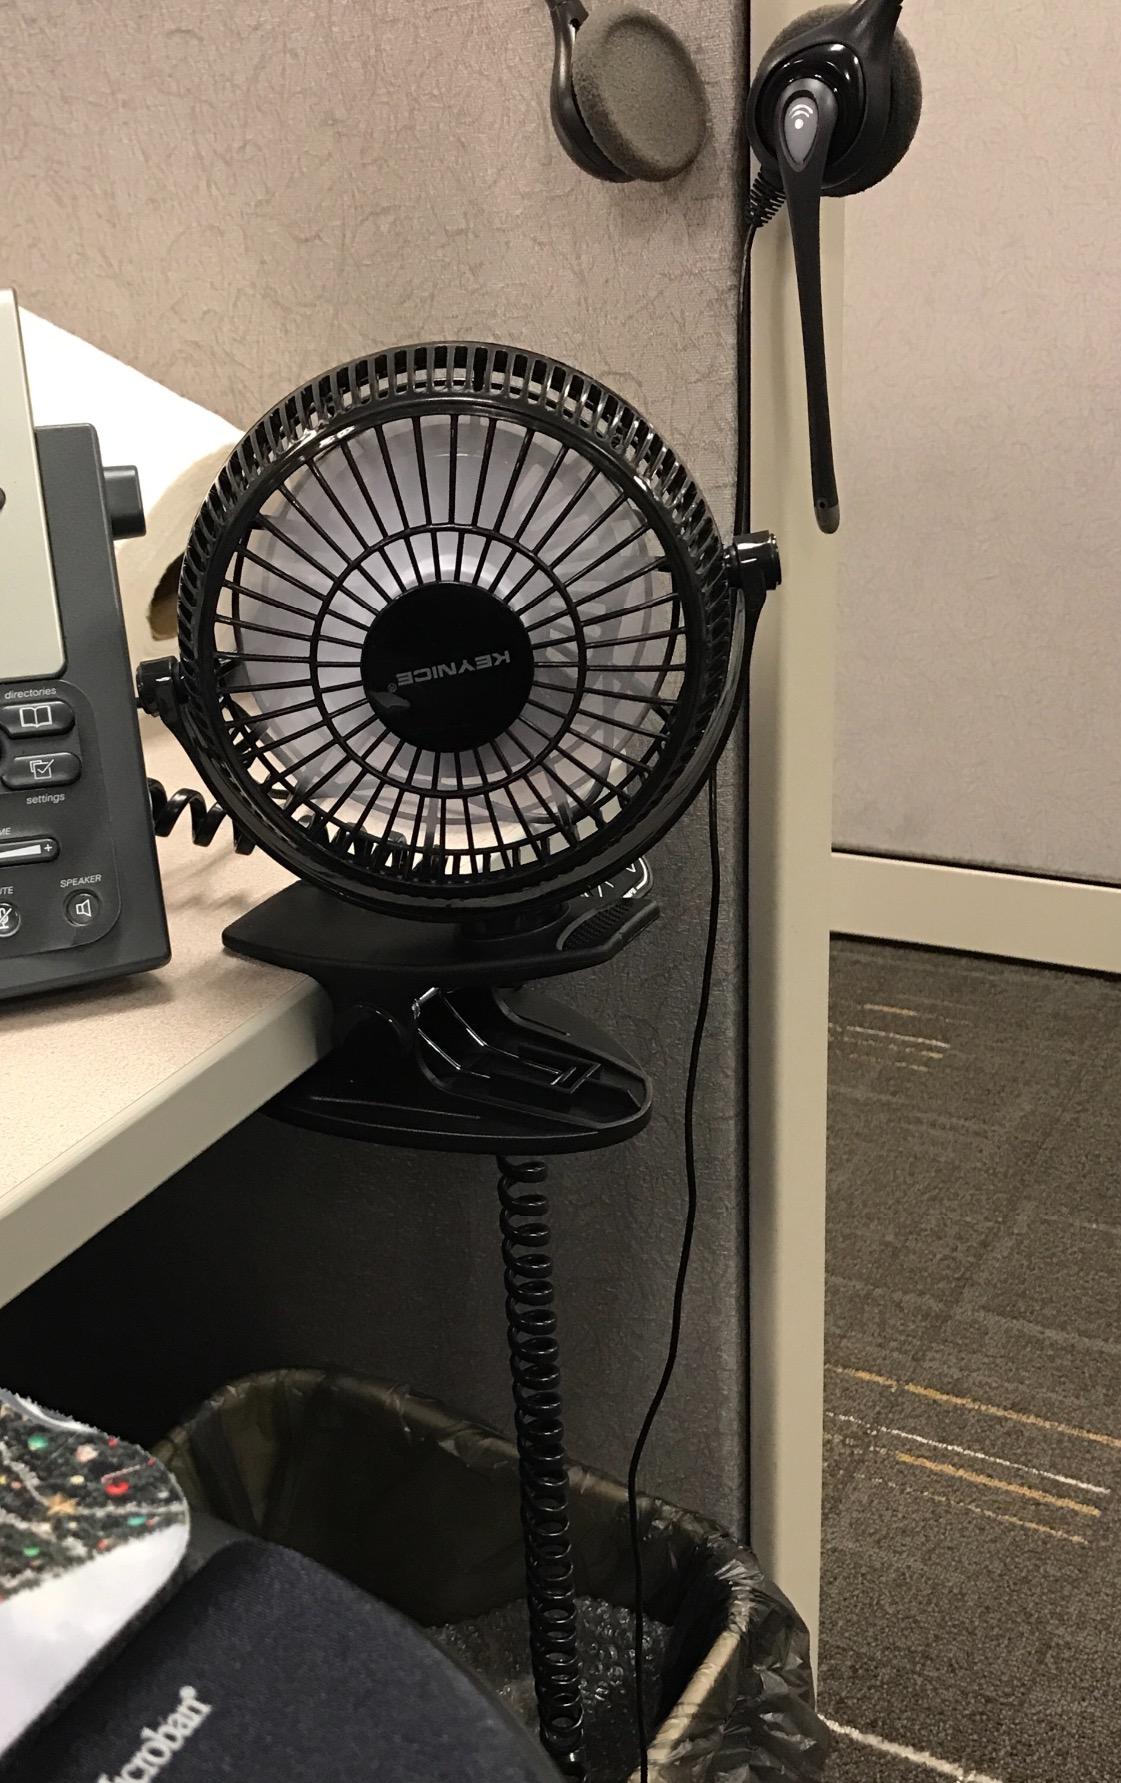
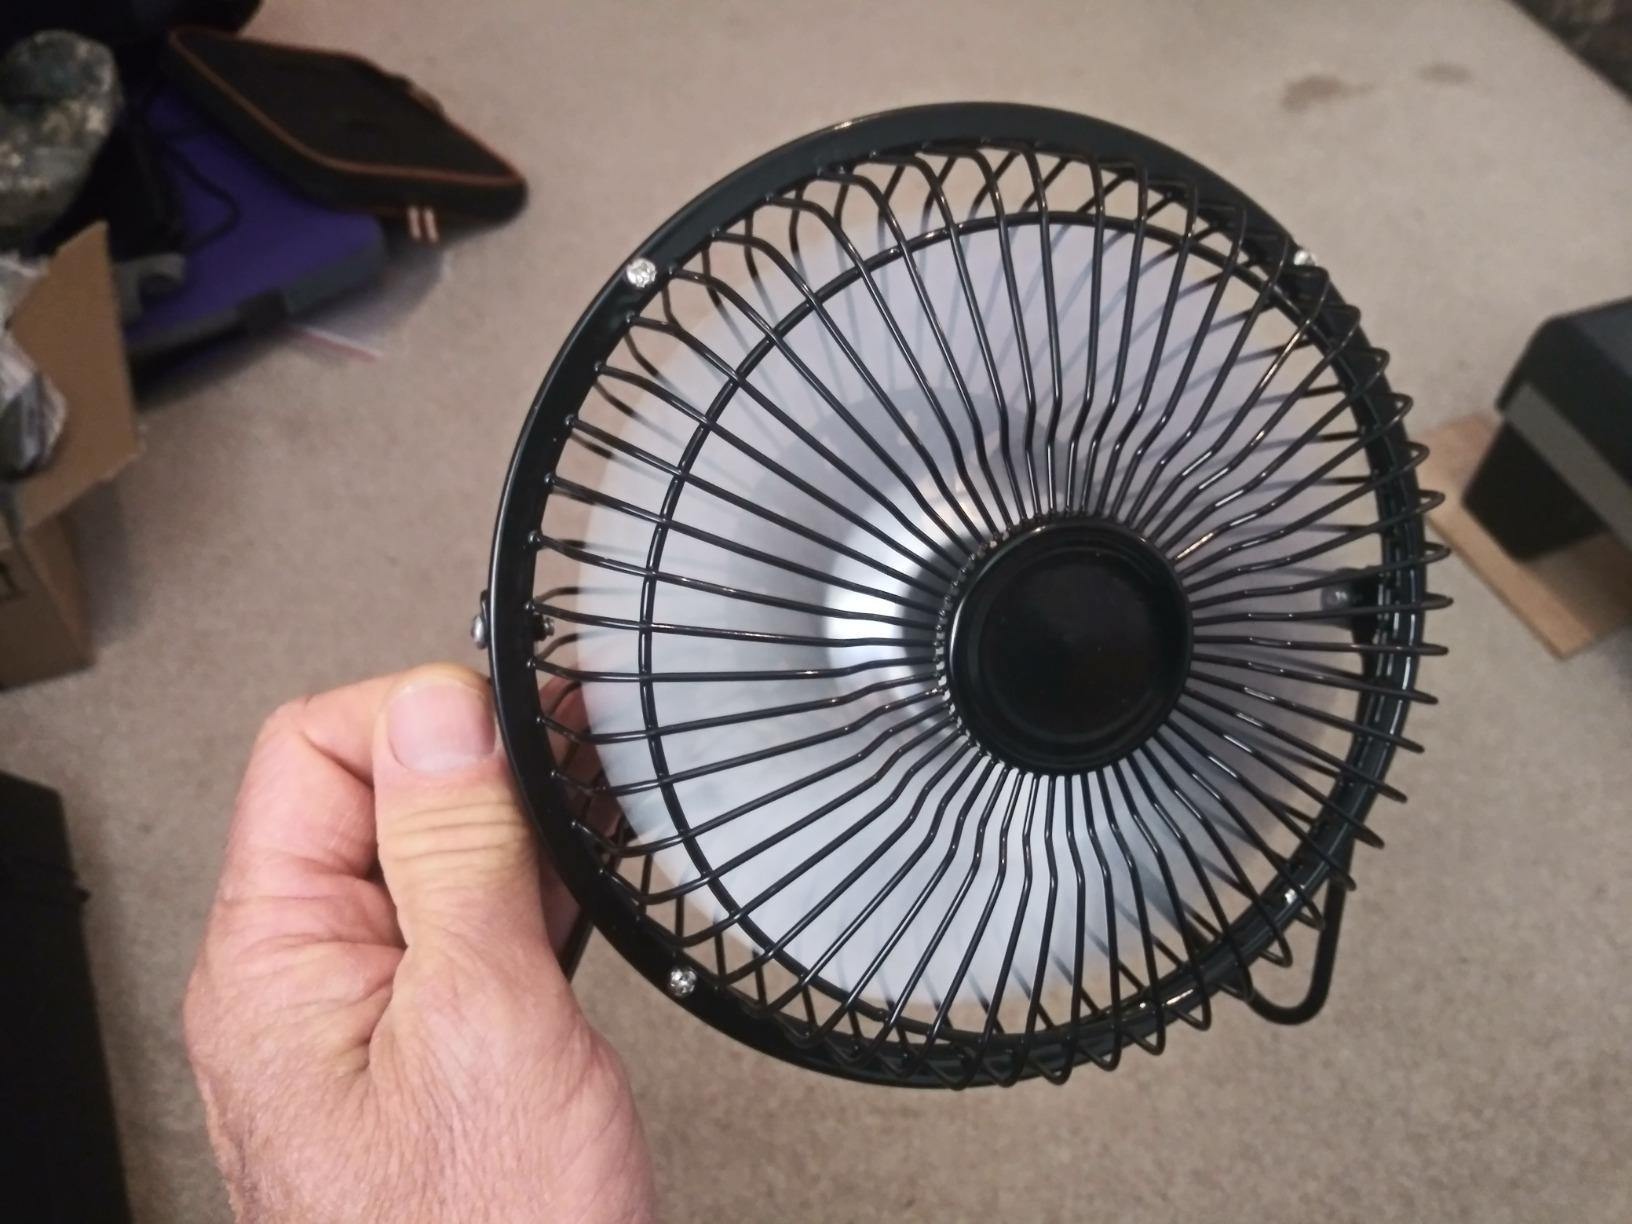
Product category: fan
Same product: no